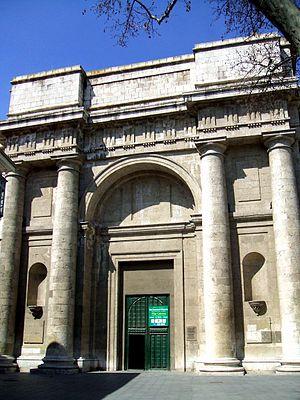
La cathédrale Notre-Dame de l'Assomption est le principal édifice catholique de la ville de Valladolid, dans la communauté autonome de Castille-et-León en Espagne.